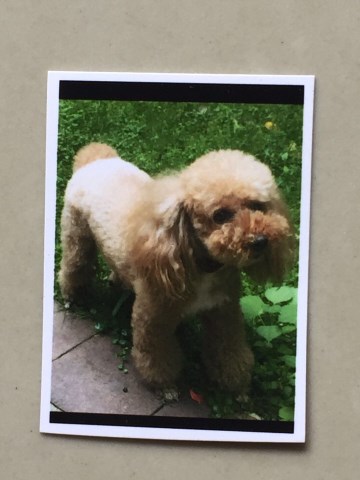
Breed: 7449-n000128-teddy